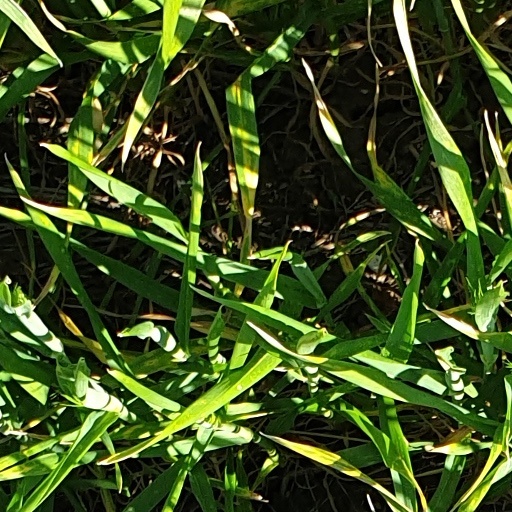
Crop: wheat